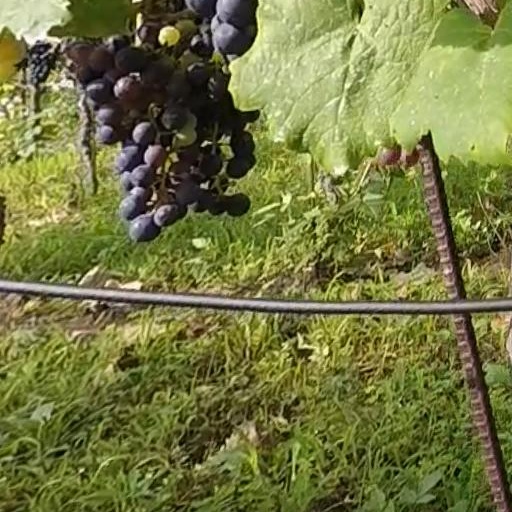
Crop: grape